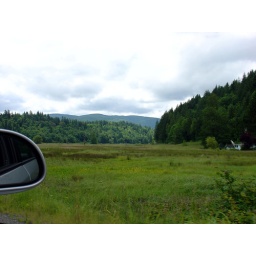
picture taken from the car window...Seattle is surrounded by blue hills, lush green forests and blue waters on almost everyside...